Dover, Delaware

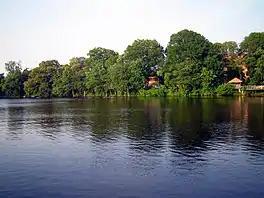
Silver Lake

Dover is home to Delaware State University, a land-grant university and Delaware's only historically black university. The city was also home to Wesley College, which is now the Delaware State University Downtown campus. Campus Community School, a public charter school, is located on the Wesley College grounds. It is also home to the Terry Campus of the Delaware Technical Community College and that college's administrative offices. Dover also has satellite locations of the University of Delaware and Wilmington University.